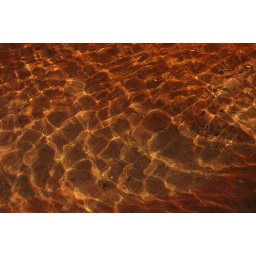
The colors of the sun on the water with the red rock beneath was absolutely amazing.